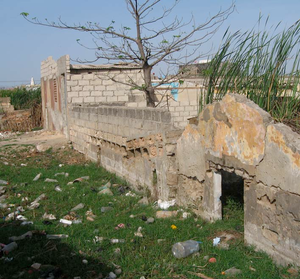
Concession remblayé, Pikine, Dakar
14° 45′ 30″ N, 17° 22′ 32″ O